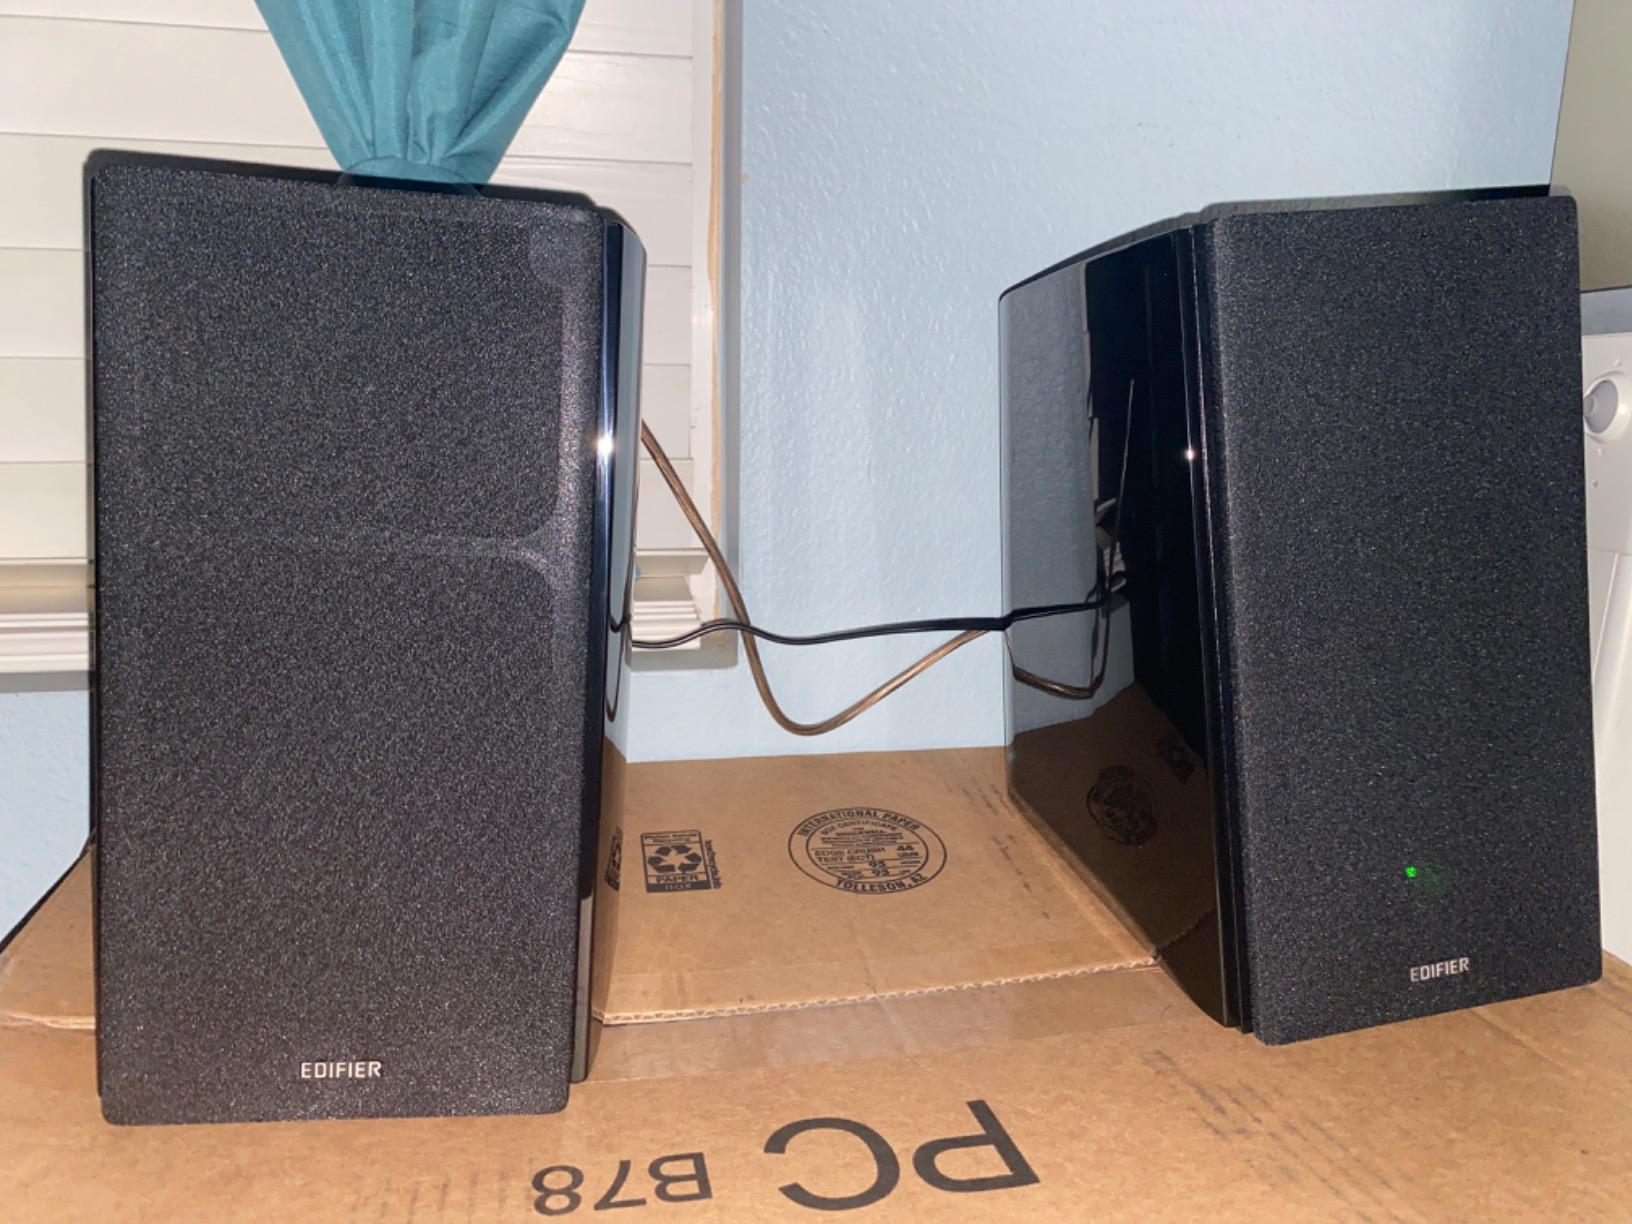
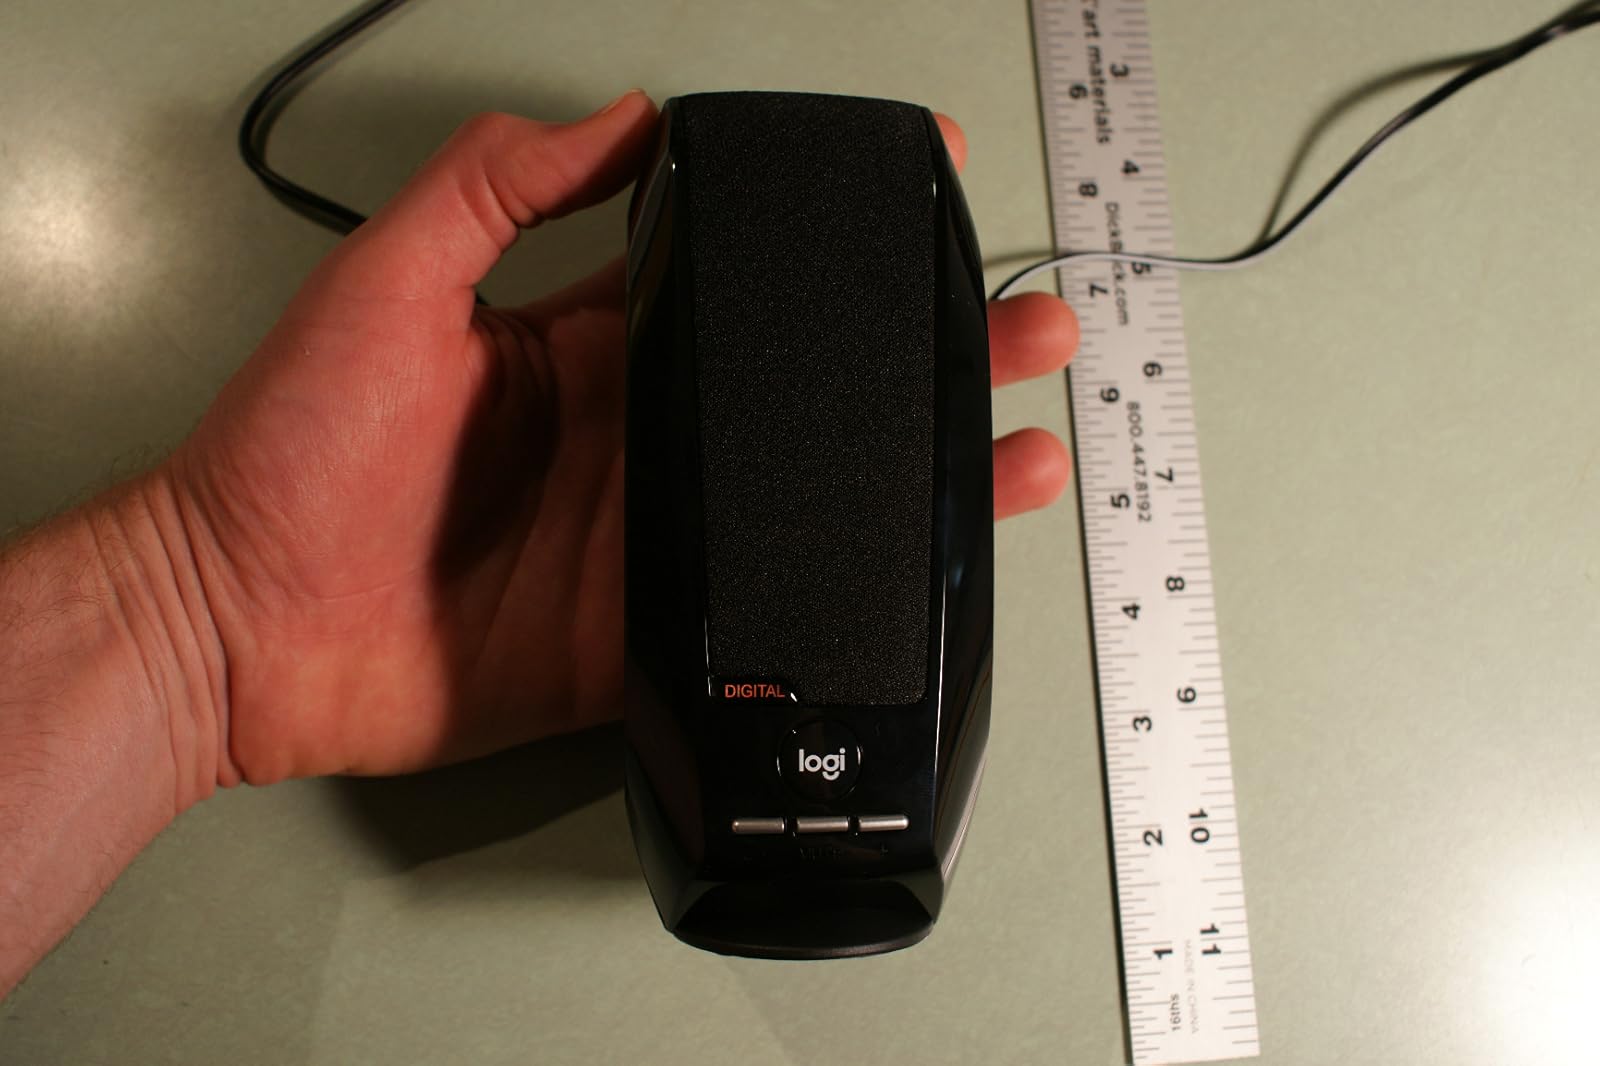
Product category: speaker
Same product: no